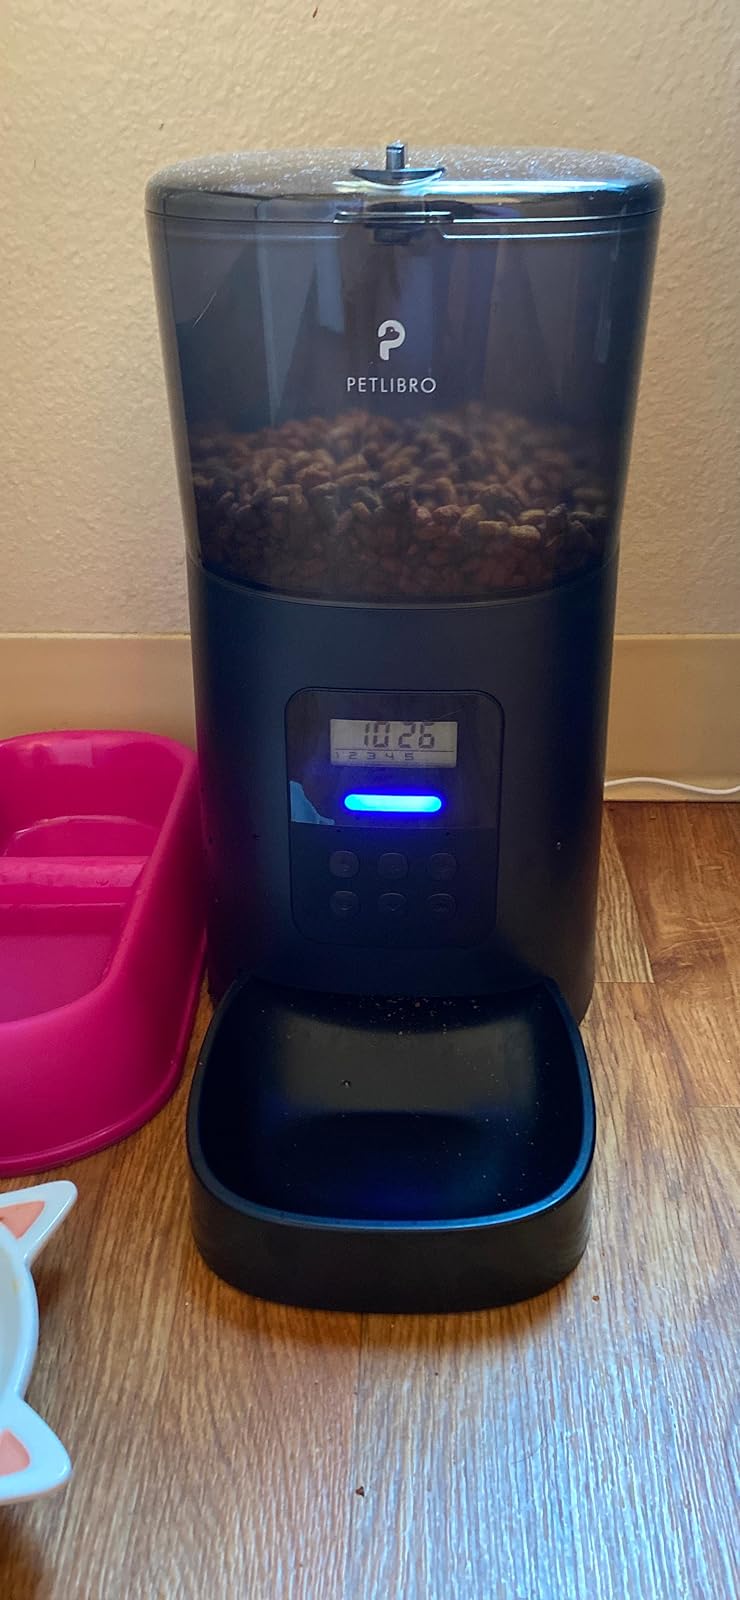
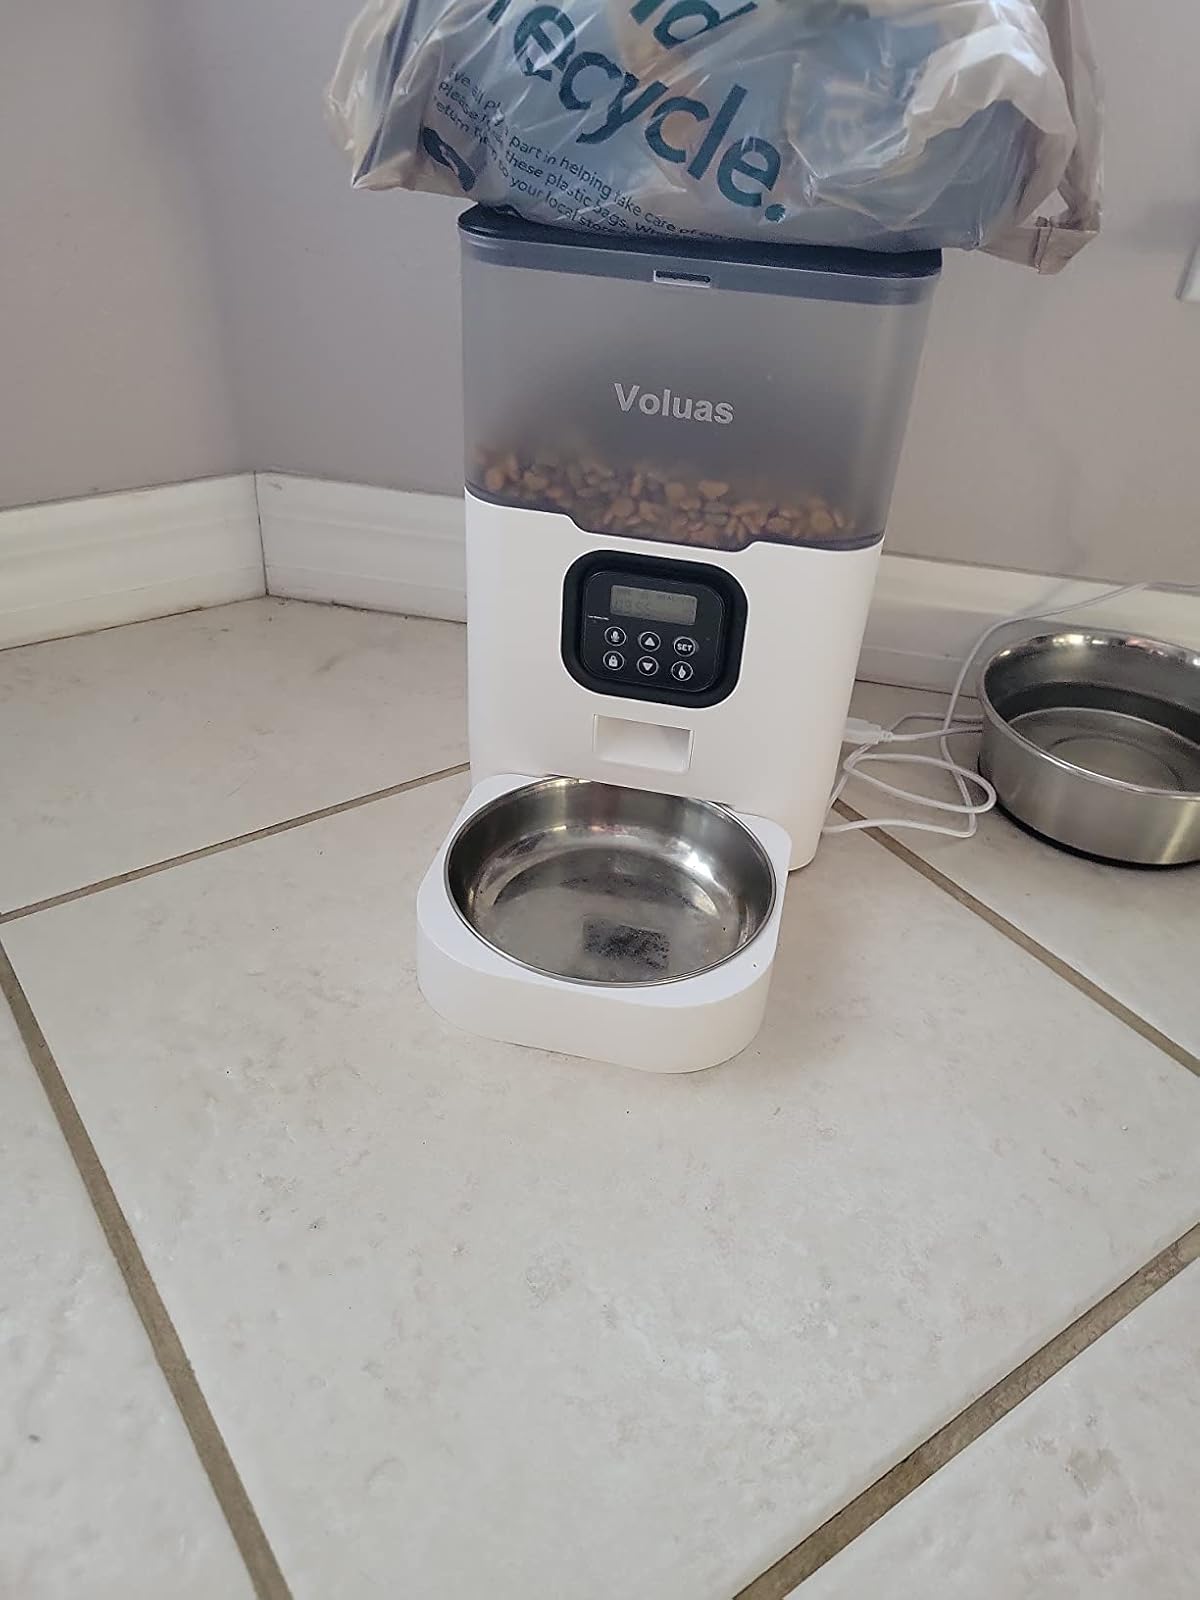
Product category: items_feeder
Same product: no